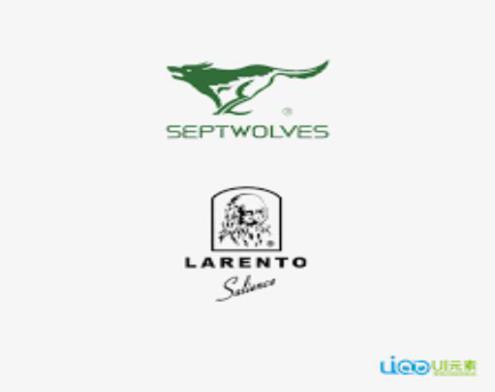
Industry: Clothes